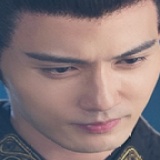
diễn viên Từ Chính Khê